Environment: real
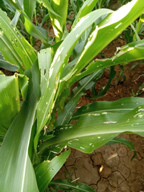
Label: fall_armyworm